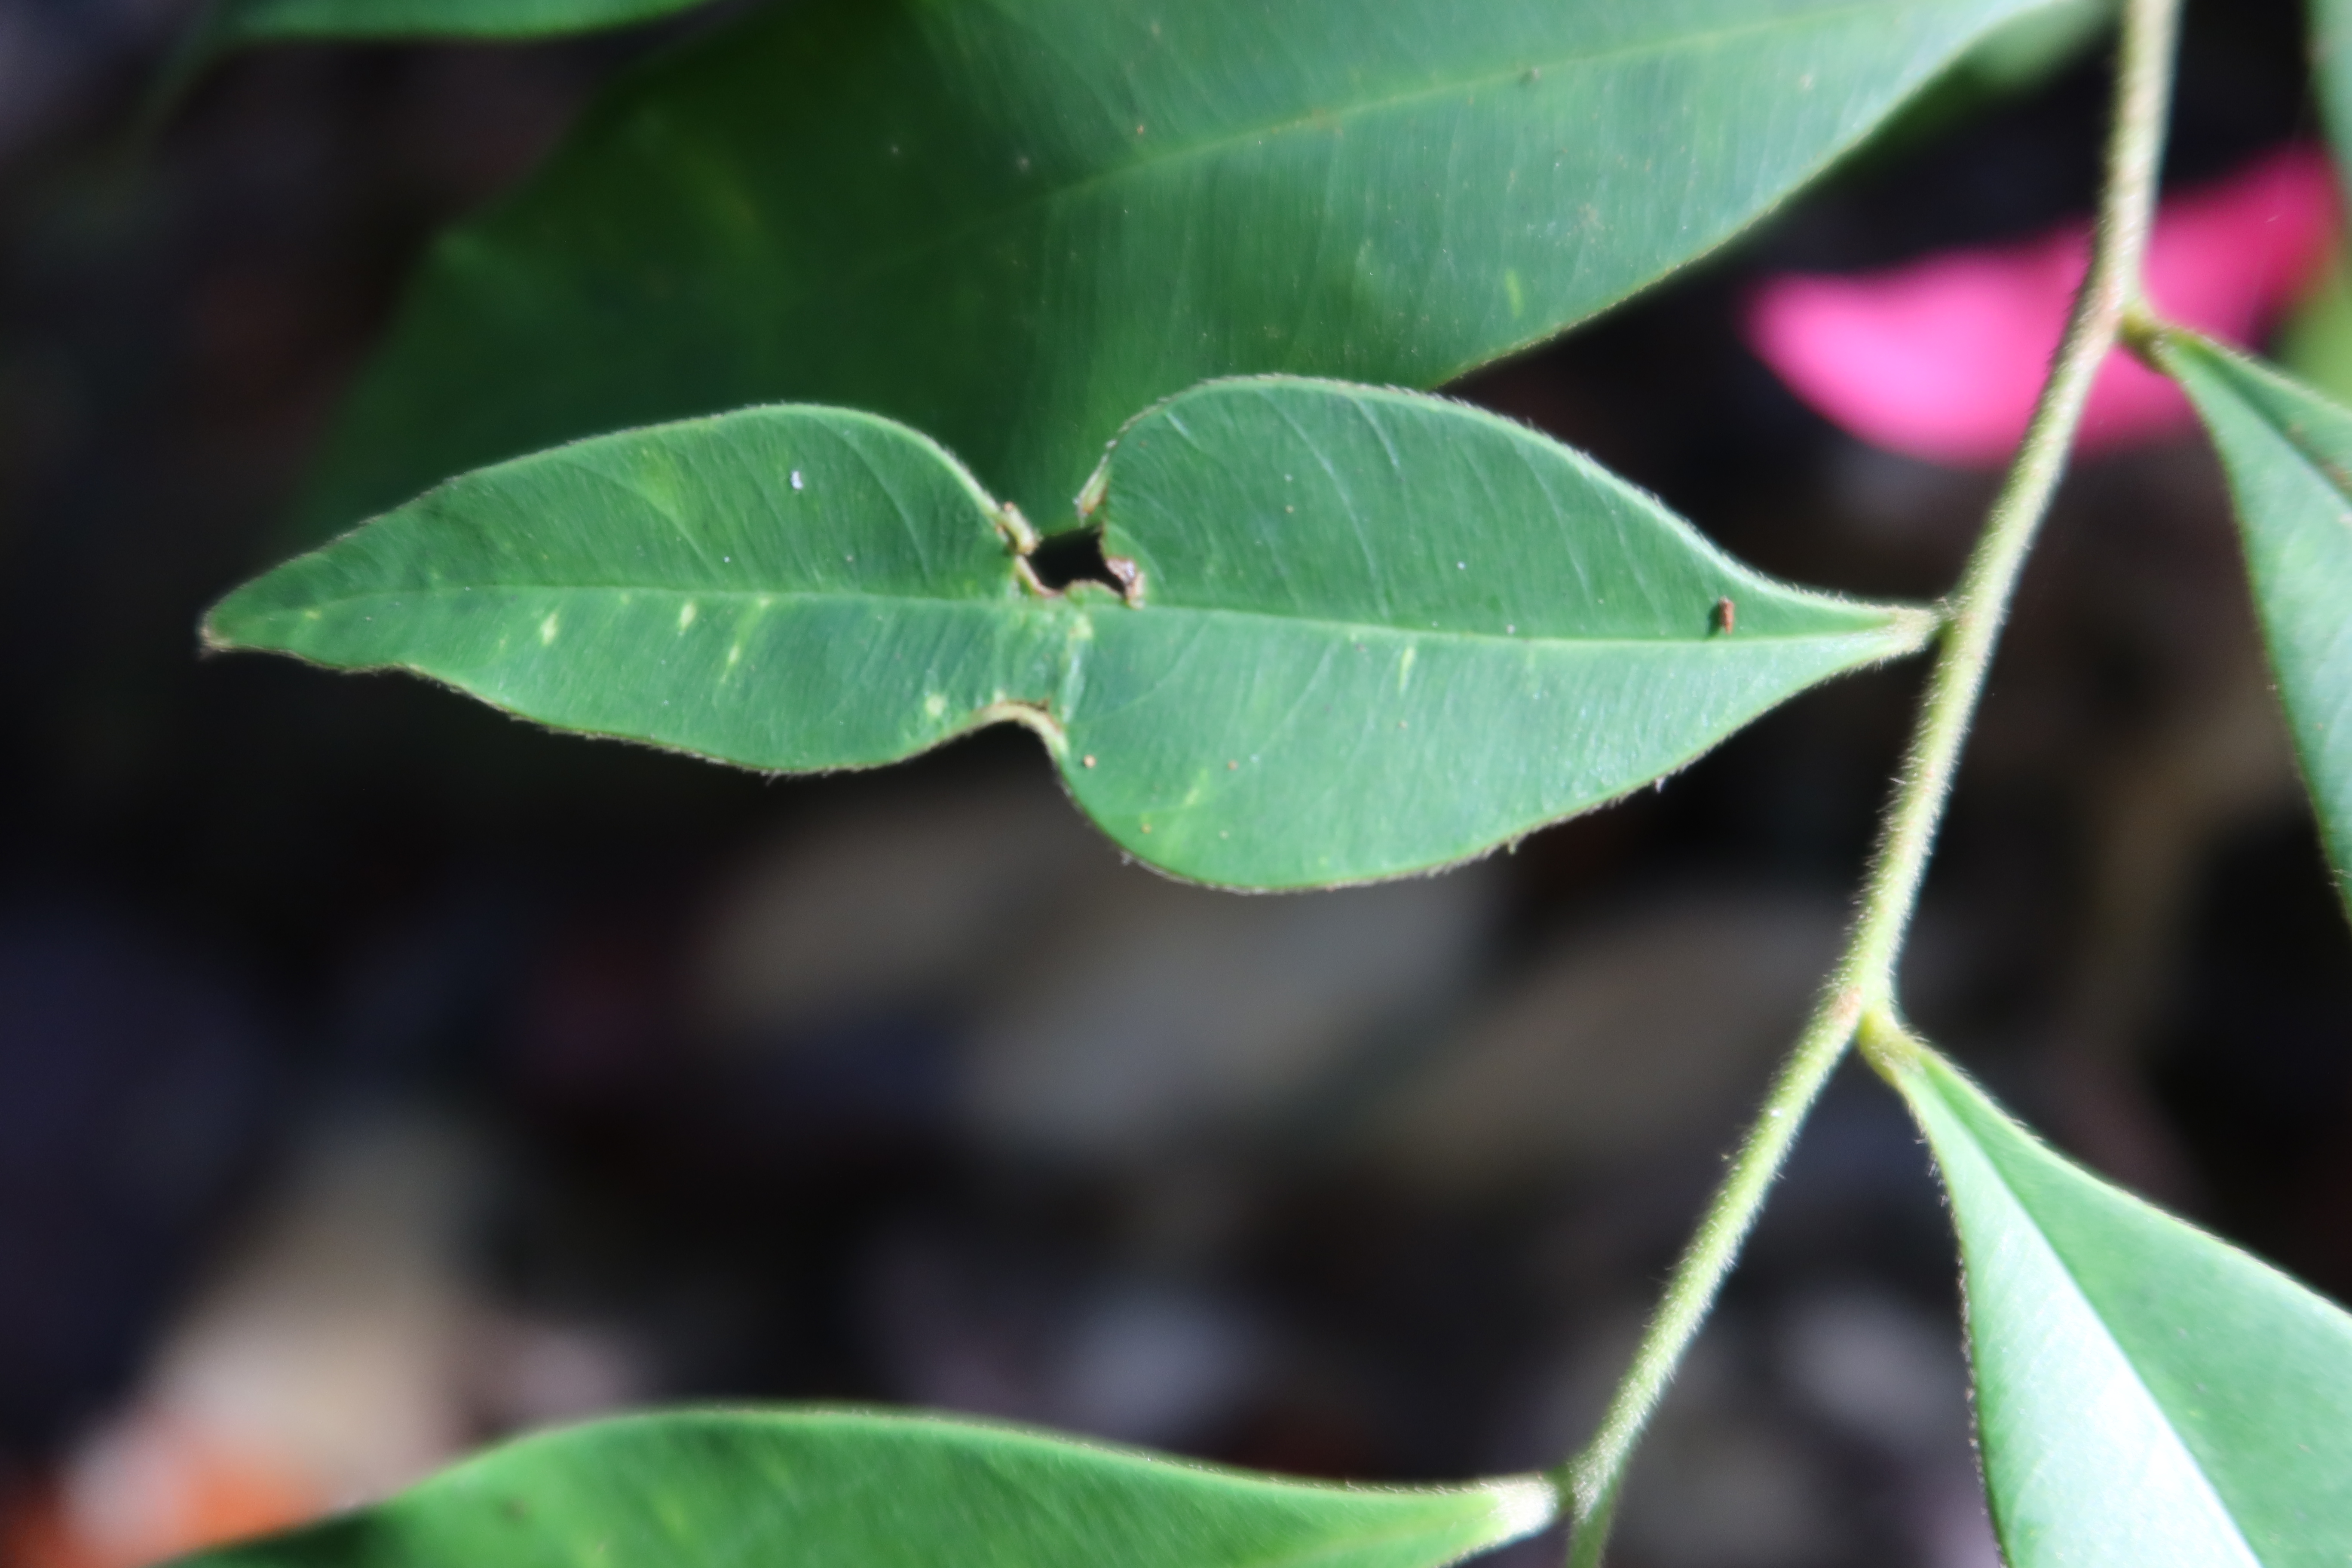
Label: Mosaic Viruses